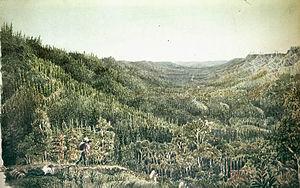
Portage La Loche, situé dans le nord de la province de la Saskatchewan au Canada, fut un important poste de traite de fourrure, de la fin du XVIIIᵉ siècle à la seconde moitié du XIXᵉ siècle.
Alexis Bonami, dit Lespérance ou L'Espérance, né le 27 novembre 1796 à Yamaska au Québec et mort le 11 décembre 1890 à Saint-François-Xavier dans le Manitoba, et un trappeur, voyageur, coureur des bois, négociant, commerçant de fourrure et chef du poste de traite de Portage La Loche.